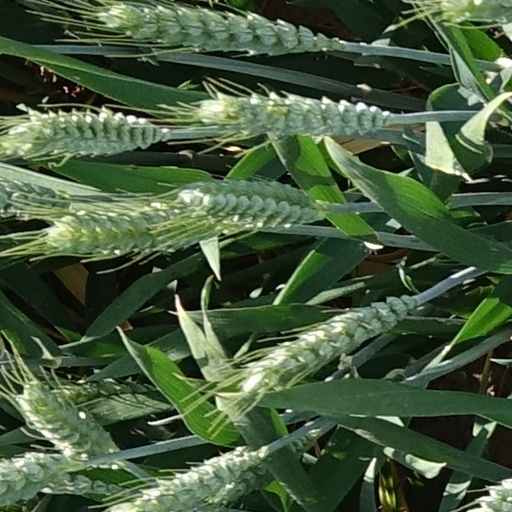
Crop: wheat